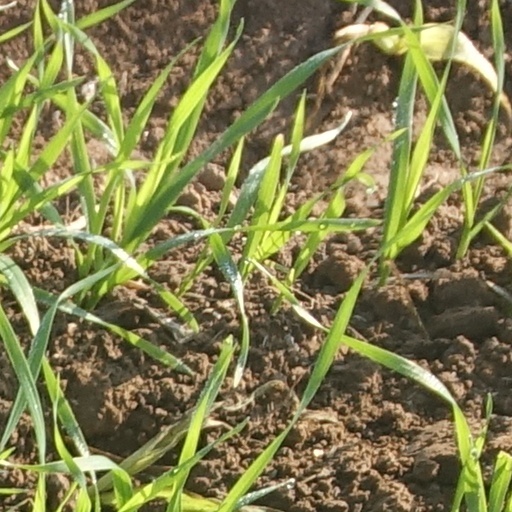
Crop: wheat